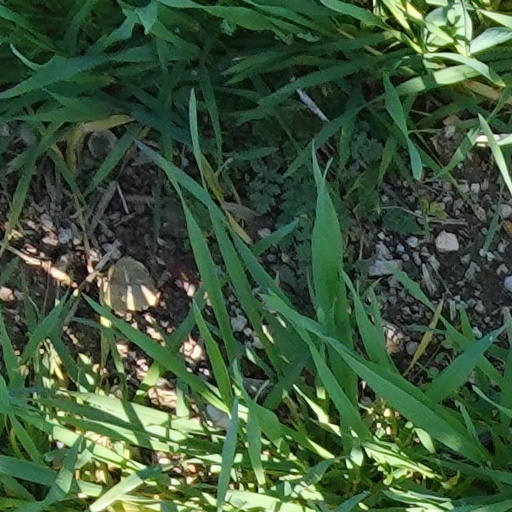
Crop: wheat